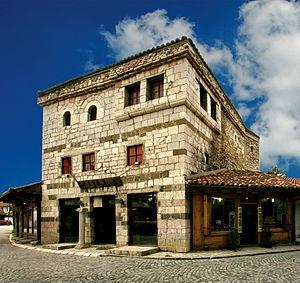
Gjakovë en albanais et Đakovica en serbe latin est une ville et une commune du Kosovo. Elle fait partie du district de Gjakovë/Đakovica ou du district de Pejë/Peć. Selon le recensement kosovar de 2011, la ville intra muros compte 40 827 habitants et la commune/municipalité 94 556.